Hyperborea (metal band)

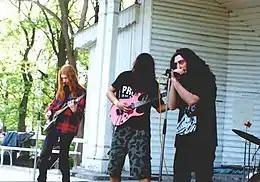
Hyperborea live in Borisova Gradina (Sofia, Bulgaria) in 1999.

In 2001 Hyperborea released their first demo, called “Catharsis”. In 2003 they entered in "Graffitti Studio" and "M&D Studio" for their debut album “Architecture of Mind”, which came out by the label “Butchery Music” in 2004. The band promoted the album in Bulgaria and also in “Club A” in Bucharest, Romania.